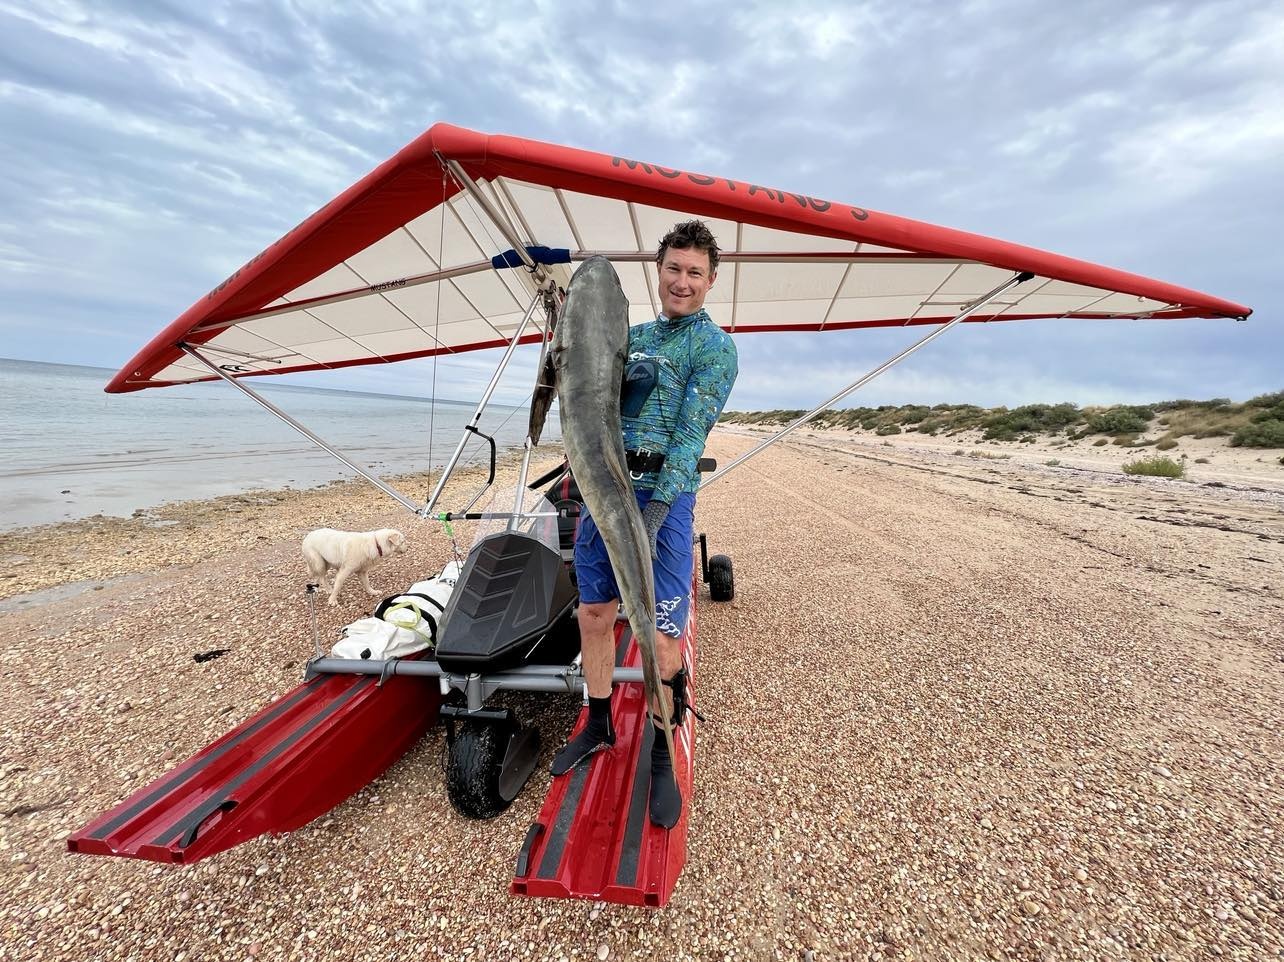
Airtime Aircraft Cygnet amphibious trike
New Cygnet amphibious trike built to order. Availability varies from 1 month to 5 months depending on order options. Download May 2025 PDF Favorite Cygnet videos: https://www.youtube.com/watch? v=j-9xjIZrkBs Take off from water in a couple hundred feet https://www.youtube.com/watch? v=_MUQGWIBqDs : Best views of Mineral Canyon morning flight May 2015 https://www.youtube.com/watch? v=qfQVljhAFMo : Landing inside Mineral Canyon https://www.youtube.com/watch? v=SlUqPhvFrwA : Flight of northern Great Salt Lake with landing at Promontory Point. This cool video has several parts in it of taxiing over rough terrain going into and out of the water, flying above the clouds, steep turns, runways etc. You can see the landing gear suspension system well at work. This is from 2011 and we have continued to improve: https://www.youtube.com/watch? v=Pf5aV-267cI : FlyThis.biz https://www.youtube.com/ watch?v=wVY94rIIvUI This one is just pretty and I like the sound track. We have since extended the instructor bars so the person in the back doesn’t need to lean forward to reach the controls. https://www.youtube.com/ watch?v=8e4lAachVwc There are some waves for the final landing near the ship: Blake Olsen’s video: https://www.youtube.com/ watch?v=Y4m2dsGK0rY https://www.youtu.be/ Y4m2dsGK0rY Skydiving from a Cygnet : https://www.youtube. com/watch?v=evTo2LcopA0 A tv show featuring Cygnet instructor Dave Myers of Amphibian Air near Savannah GA: https://vimeo.com/ 629055356/7a3969a286 https://youtu.be/1J3624nJT0Q
Brand: Airtime Aircraft
Category: Vehicles & Parts > Vehicles > Aircraft > Heavier-Than-Air Aircraft